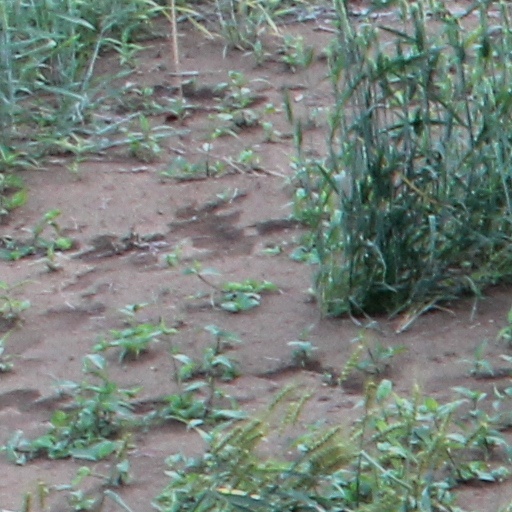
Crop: wheat